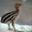
Label: bird